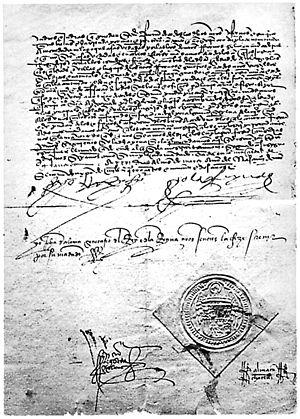
La limpieza de sangre ou limpeza de sangue, qui signifie « pureté de sang », est un concept qui s'est développé en Espagne et au Portugal à partir de la fin du XVᵉ siècle. Il renvoie à la qualité de vieux chrétien, dénué de toute ascendance juive ou maure, par opposition aux nouveaux chrétiens, juifs ou musulmans convertis et dont on doutait de la réalité de la foi.
L'histoire des Juifs en Sicile est relative à la présence de la communauté juive en Sicile. Celle-ci remonterait au Iᵉʳ siècle, à la suite de la chute de Jérusalem et au transfert de prisonniers juifs sur l'île.